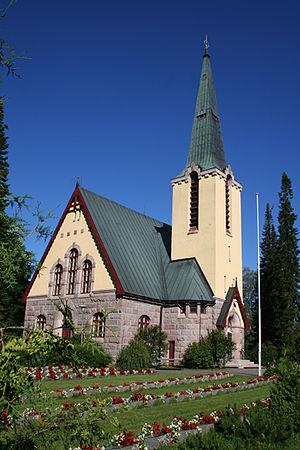
L'église de Humppila est une église luthérienne située à Humppila en Finlande.
Humppila est une municipalité du sud-ouest de la Finlande, dans la région du Kanta-Häme.